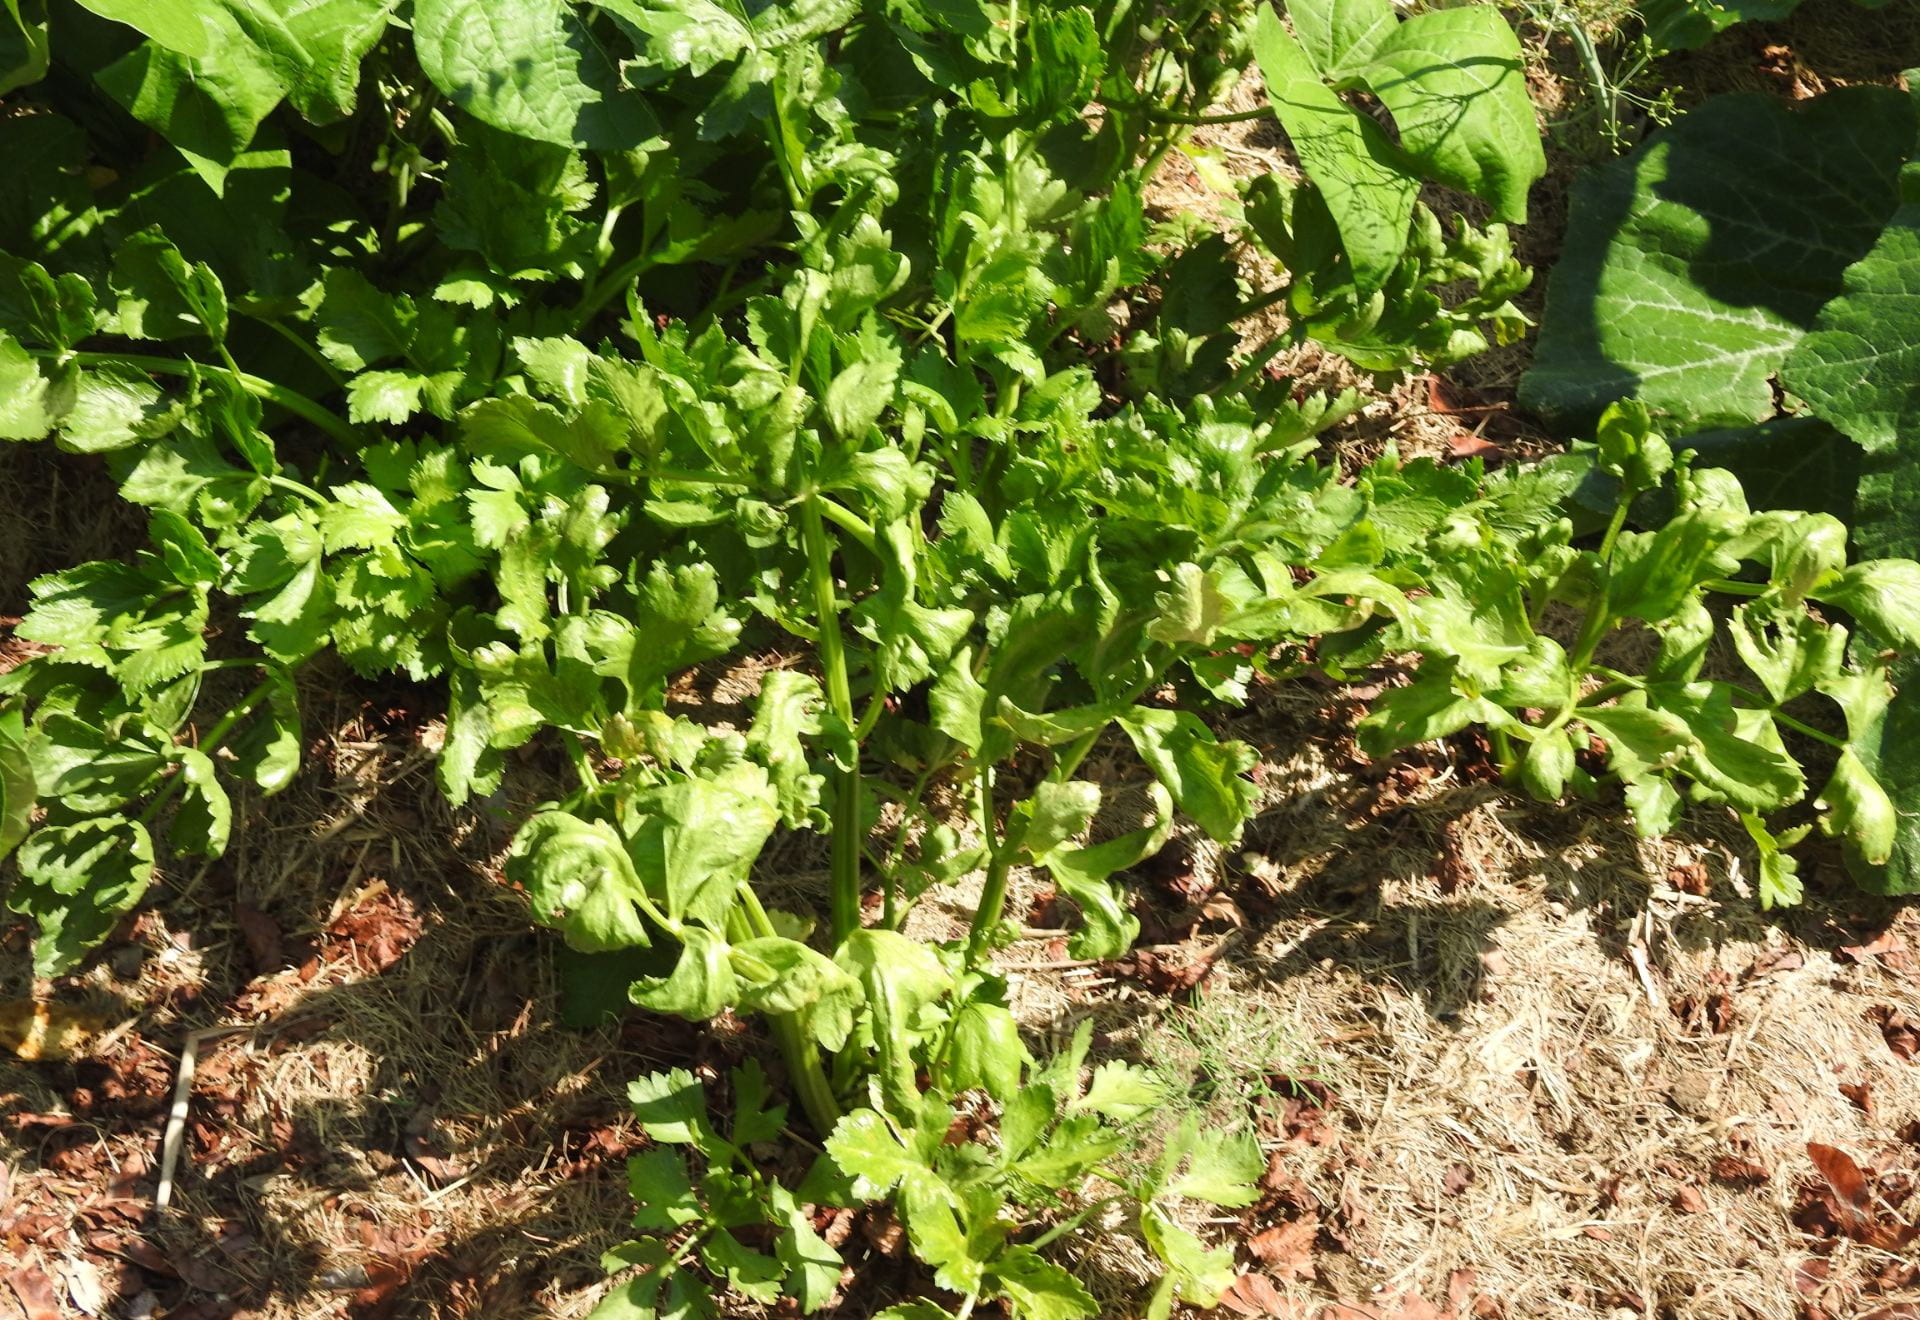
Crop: unknown
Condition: celery_celery_anthracnose